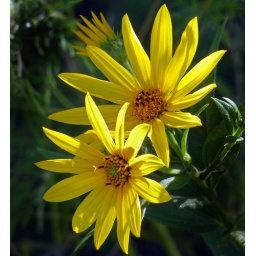
Learning to use the dodge and burn tools in Photoshop on some flowers by the road in Okesa.